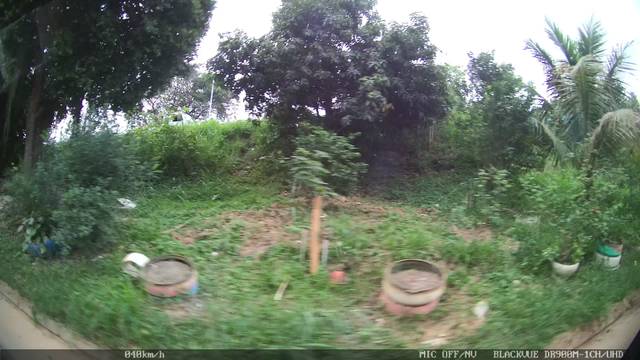
Region: Brazil
Coordinates: -22.882, -43.077